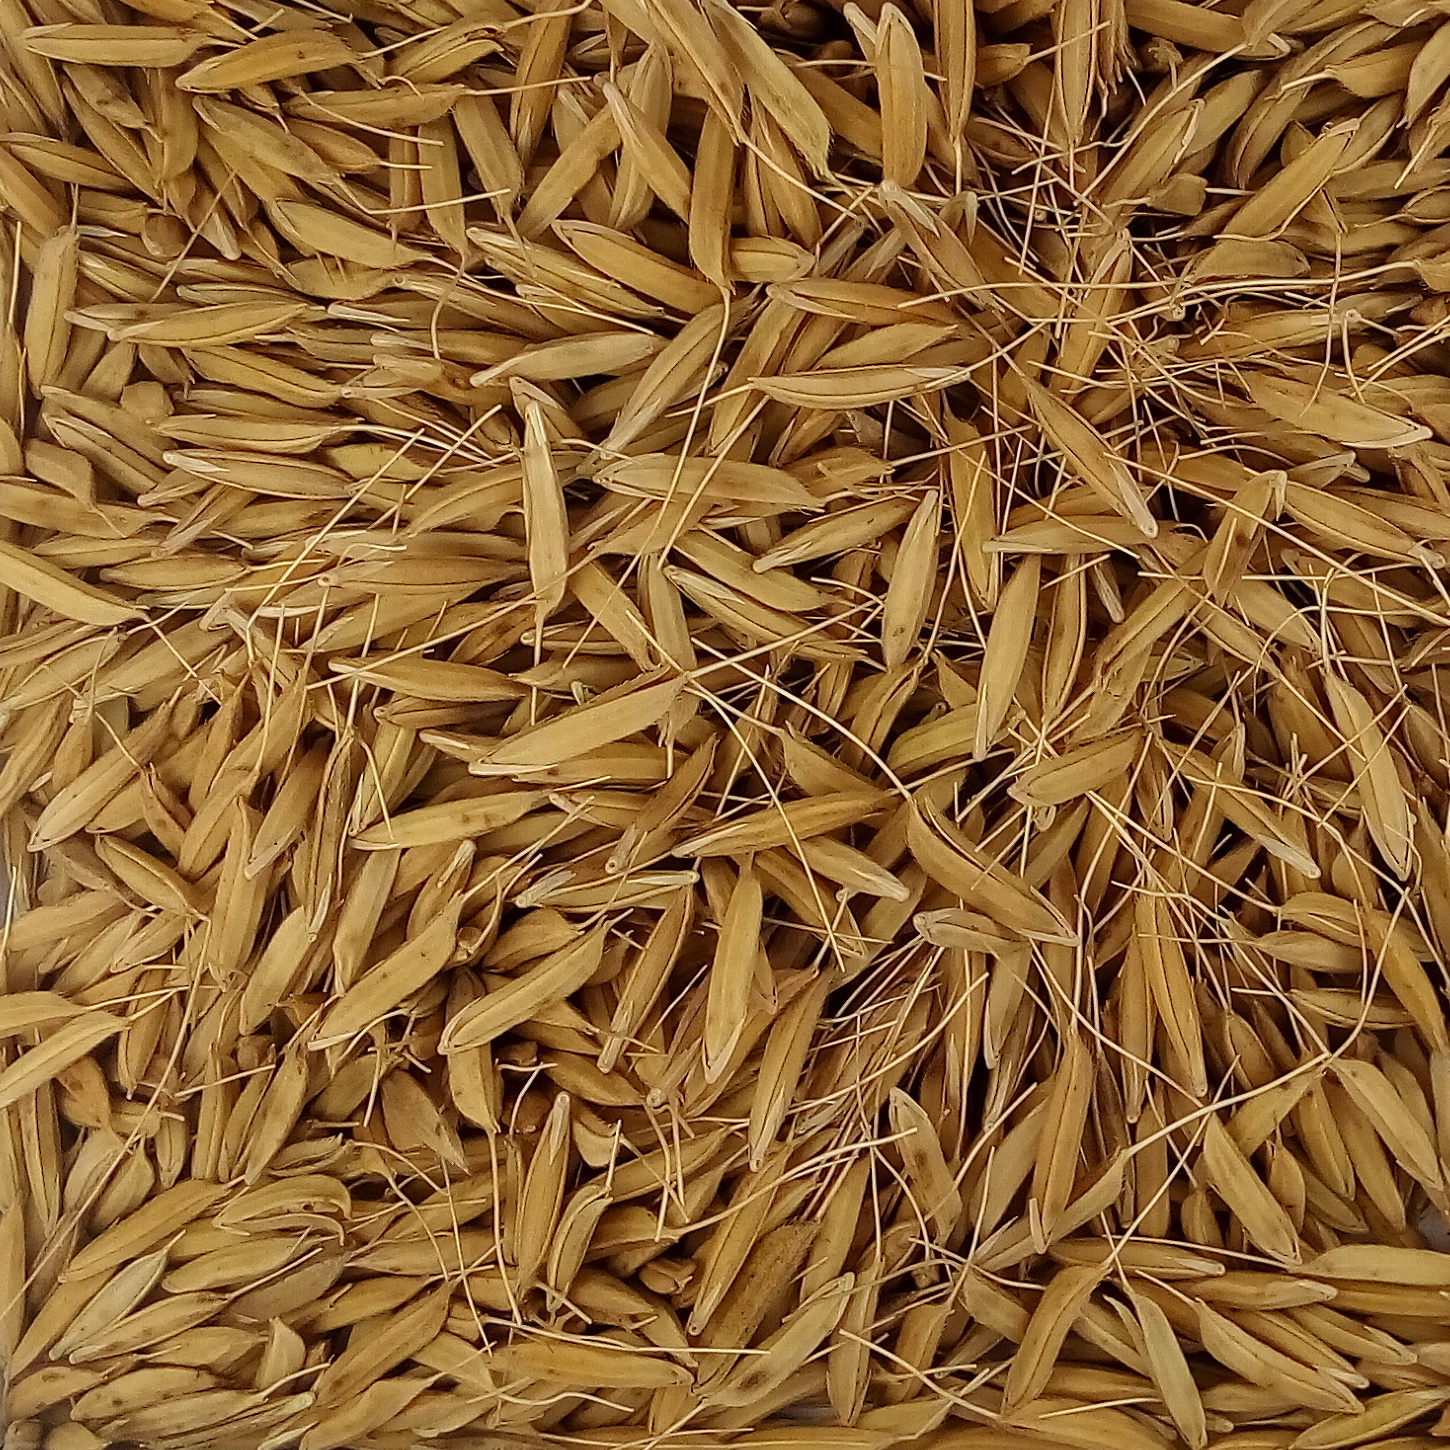
Rice seed variety: PB_6